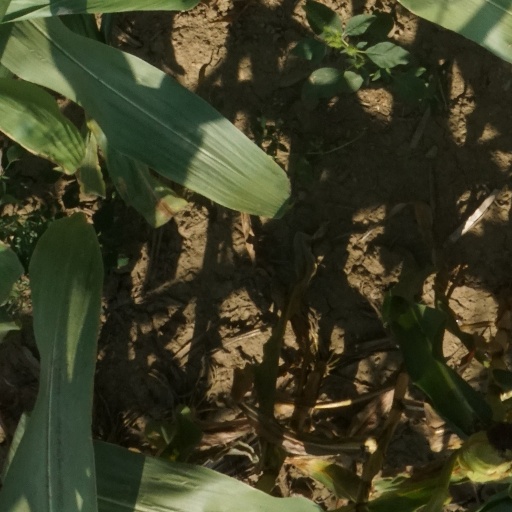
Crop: maize; corn